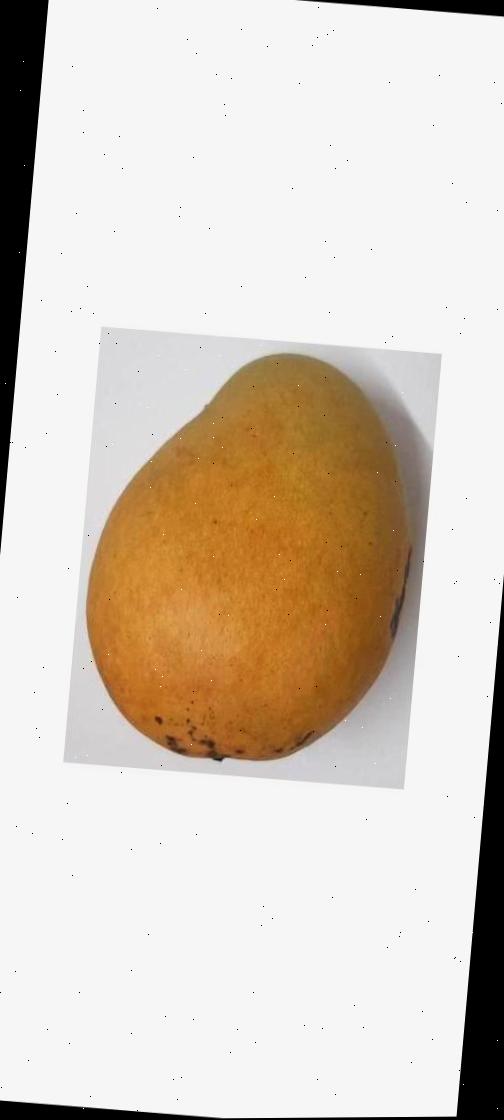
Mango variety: Bari-11